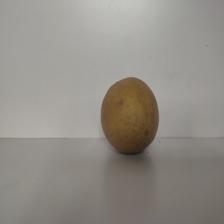
Size: Large